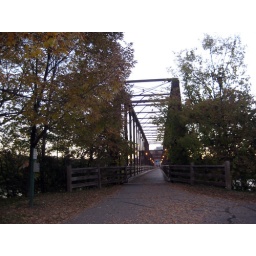
Former railroad bridge over the Chippewa River, now used as a pedestrian trail. Eau Claire, Wisconsin.